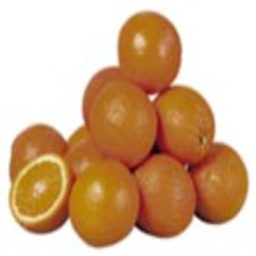
Label: Orange